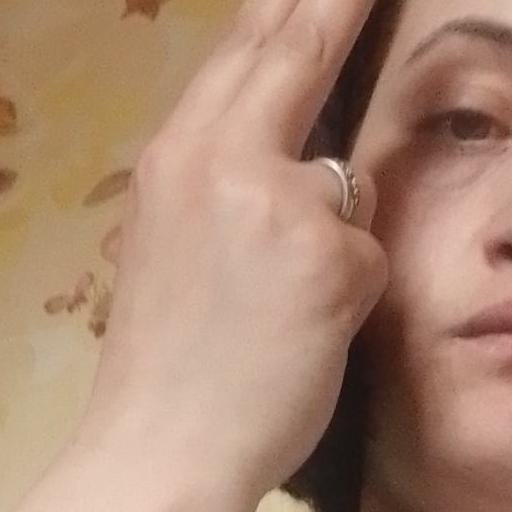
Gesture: two_up_inverted